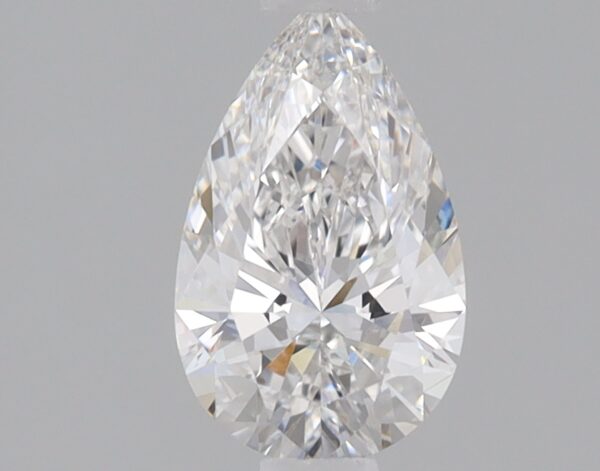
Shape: pear
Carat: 0.8
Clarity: VS1
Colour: F
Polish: EX
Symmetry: EX
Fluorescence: NONE
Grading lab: IGI
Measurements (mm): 8.43 x 5.22 x 3.22